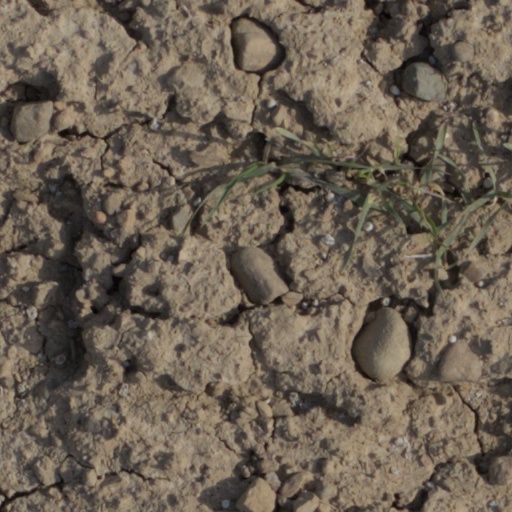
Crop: wheat